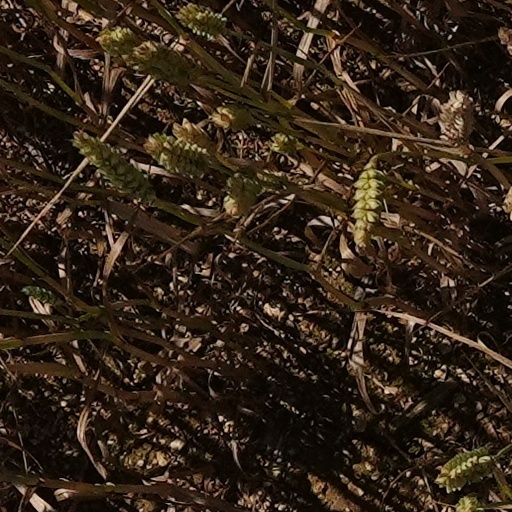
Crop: wheat